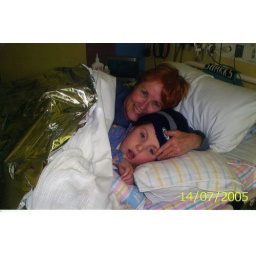
14 July 2005No rest Mum takes over my bed to keep me warmMy bed often has a silver lining